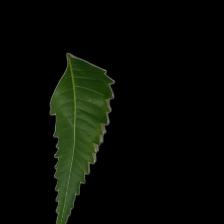
Plant: Neem